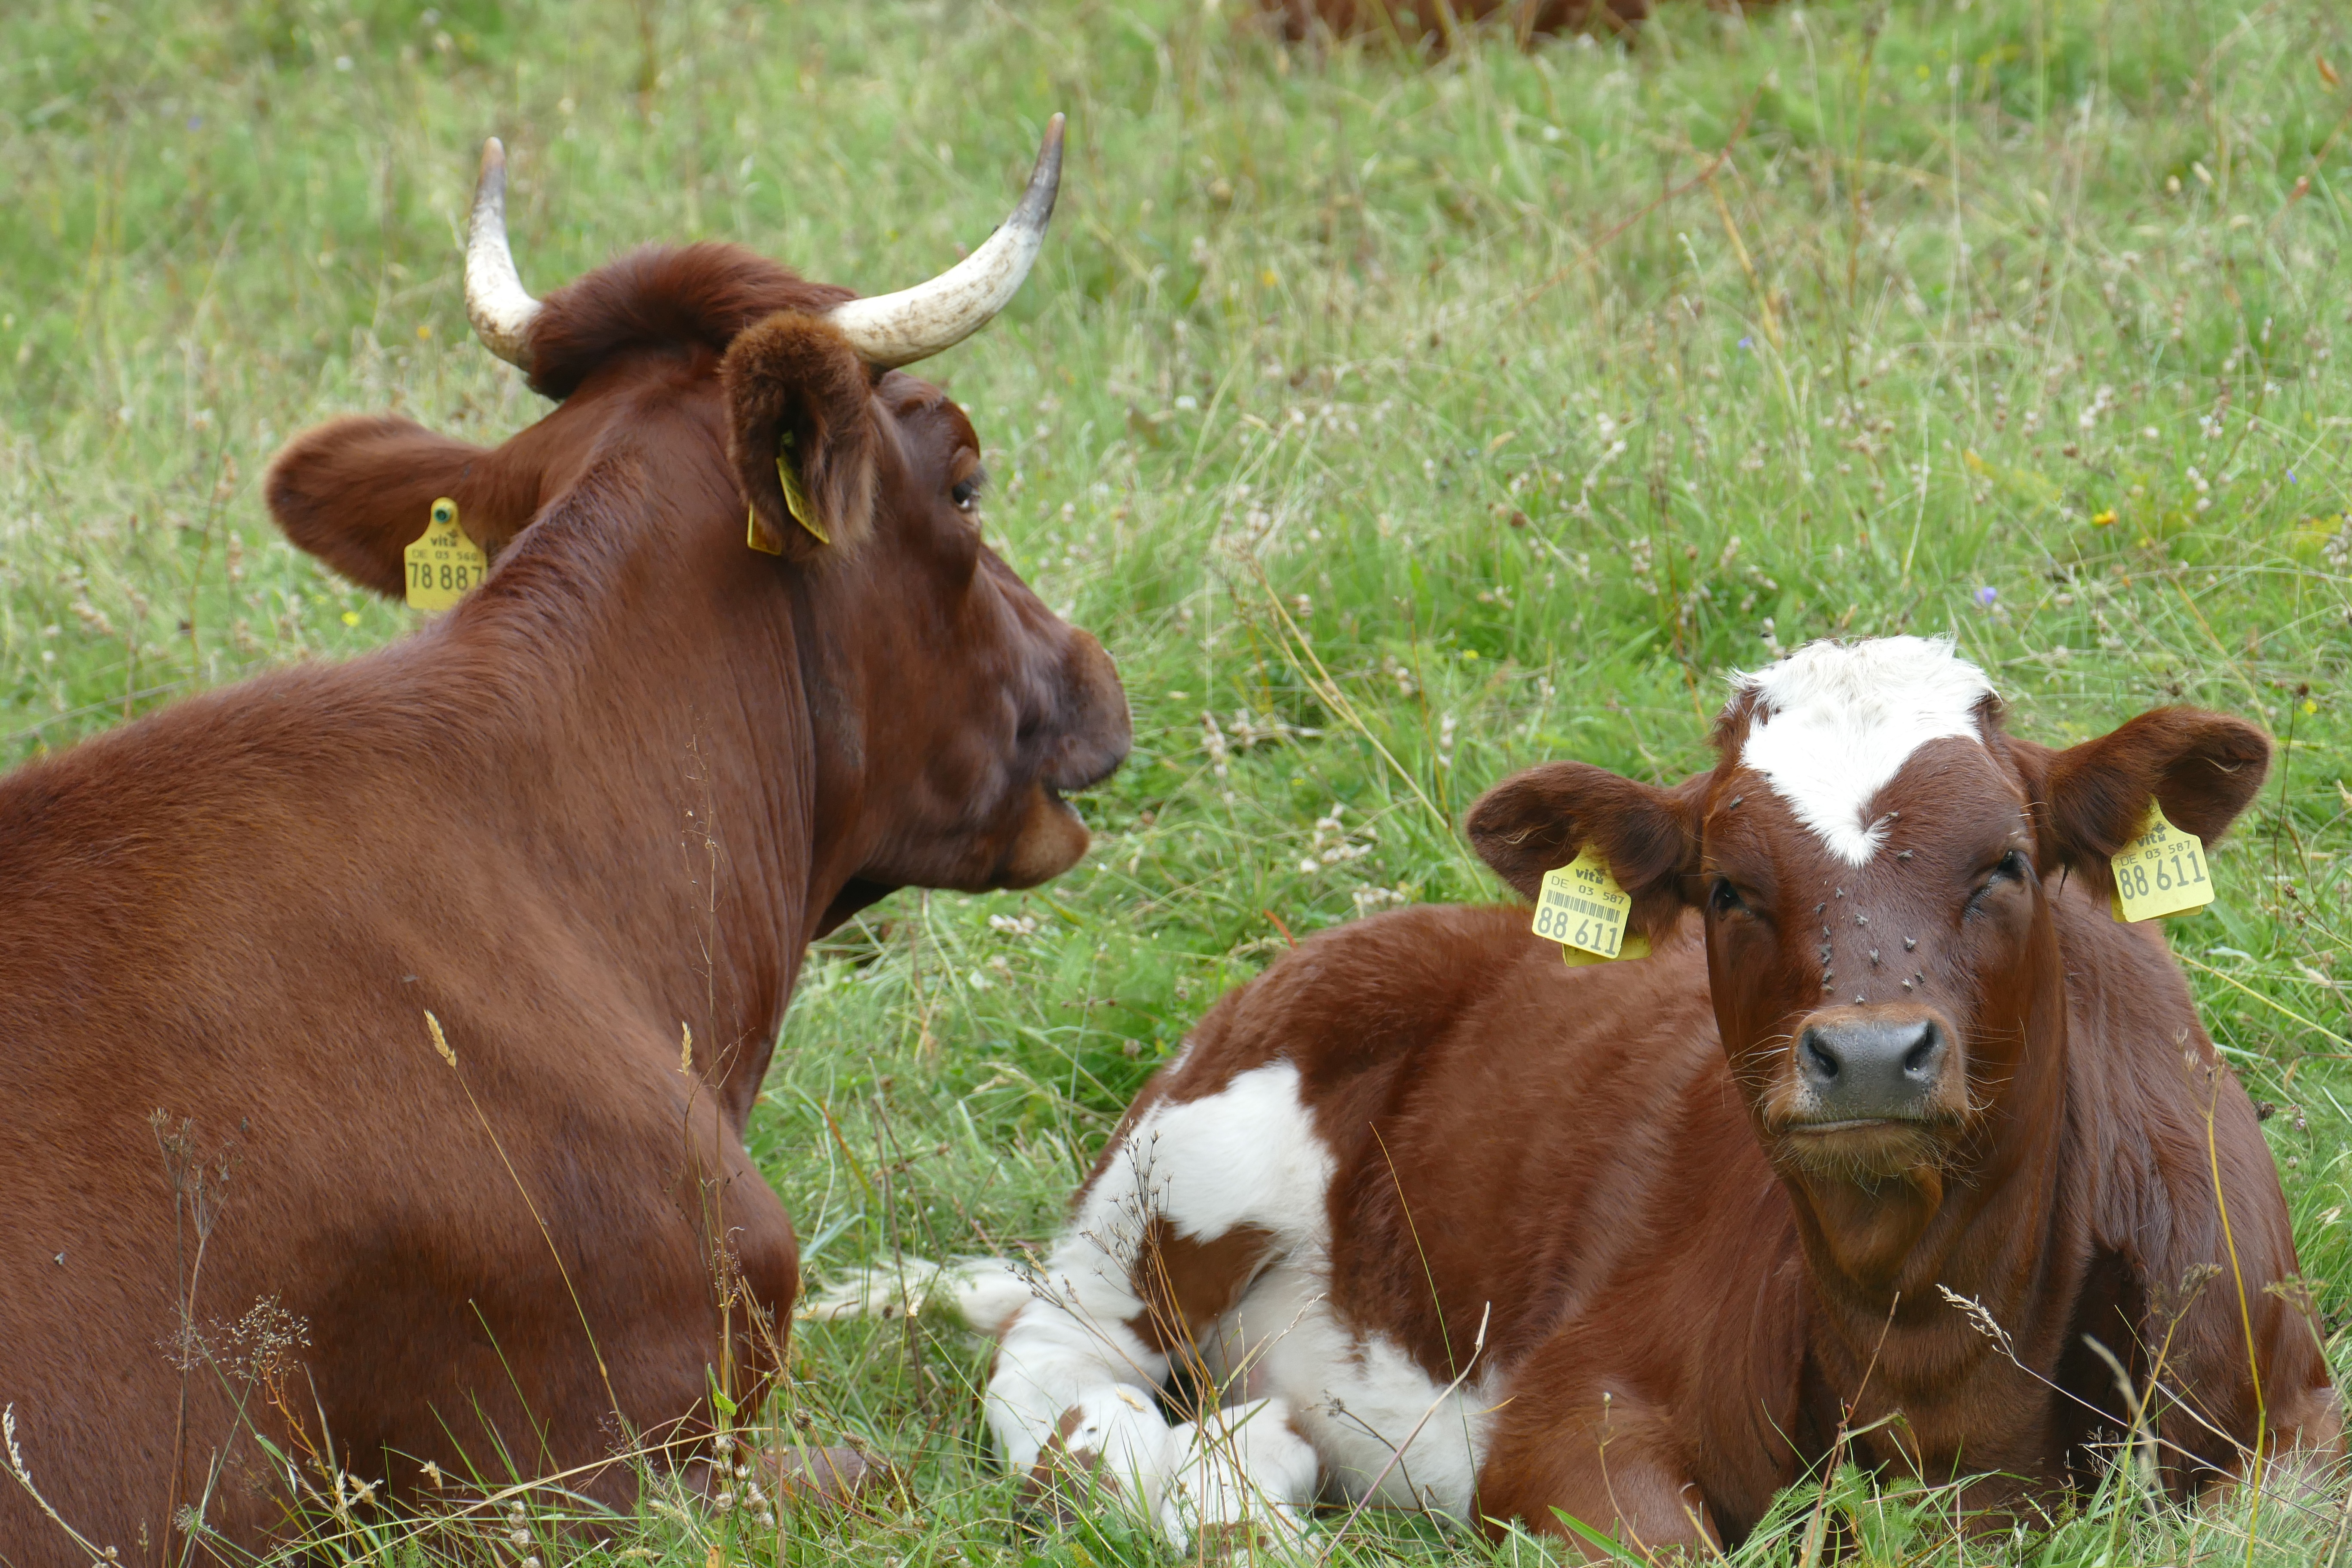
grass, field, meadow, cute, love, horn, young, cow, herd, macro, pasture, grazing, brown, mammal, agriculture, together, close, beef, fauna, calf, bull, grassland, vertebrate, pair, lying, ox, animal agriculture, dairy cow, cattle like mammal, cow goat family, texas longhorn